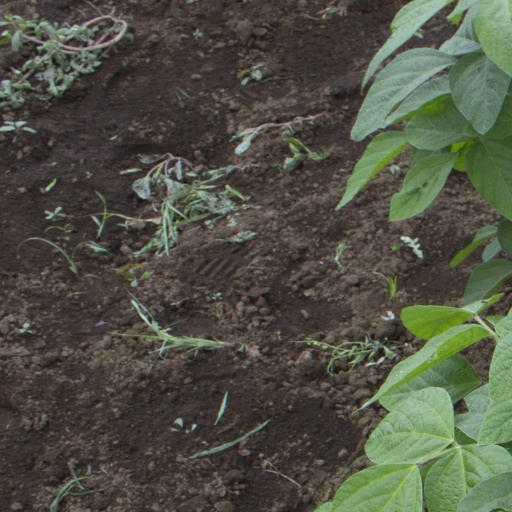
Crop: soybean